Hello-Goodbye (1970 film)

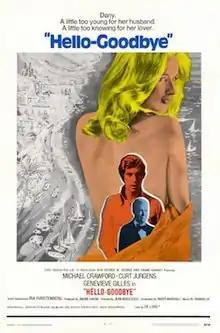
Hello-Goodbye

Hello-Goodbye is a 1970 British comedy film starring Michael Crawford, and was the final film directed by Jean Negulesco.